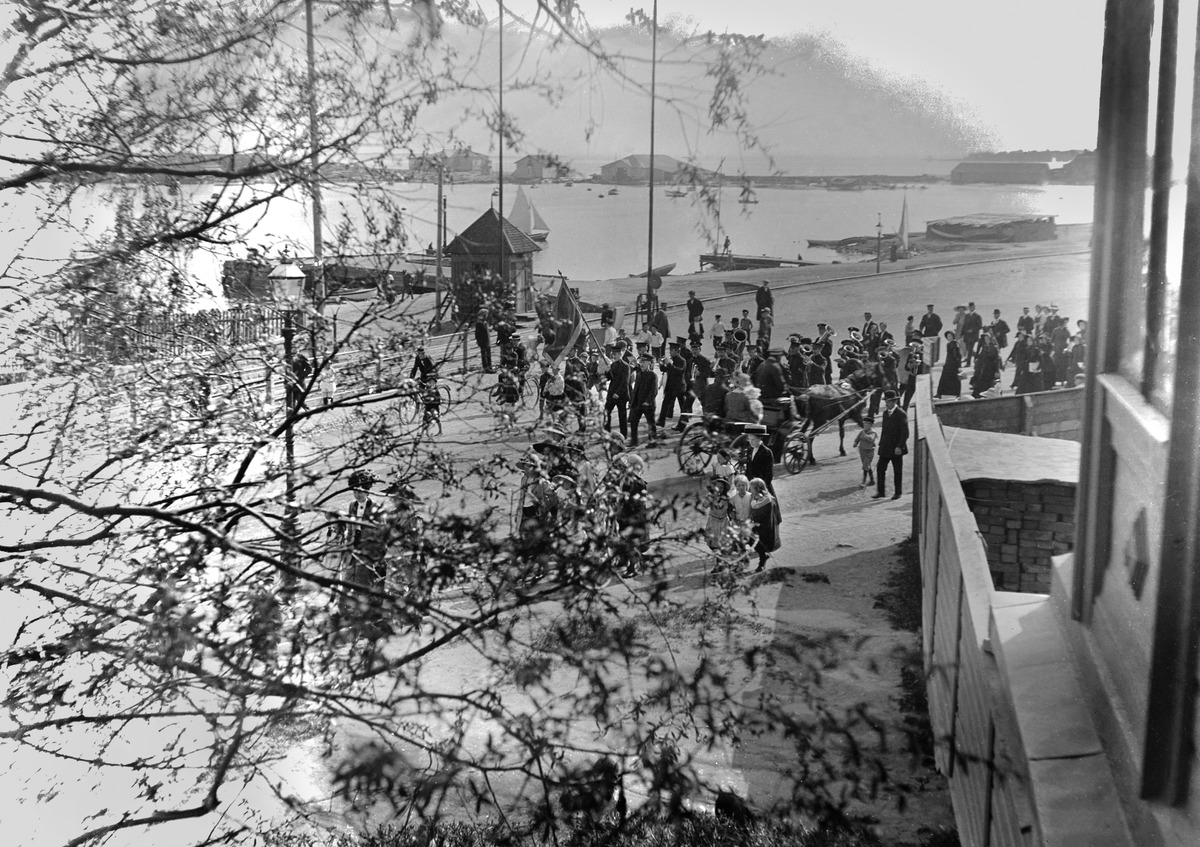
Pelastusarmeijan marssi Kaivopuistossa
sisällön kuvaus: Pelastusarmeijan marssi Kaivopuistossa. mustavalkoinen
Kuvaaja: Hausen, Reinhold, valokuvaaja
Ajankohta: kuvausaika 1906
Paikka: Suomi, Uusimaa, Helsinki, Kaivopuisto Helsinki
Aiheet: uskonnolliset liikkeet, uskonnolliset yhteisöt, marssit, iskulauseet, ranta-alueet, kadut, jalankulkijat, väkijoukot